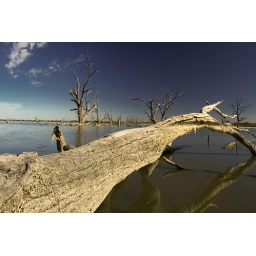
dead tree in lake bonny riverland south australia